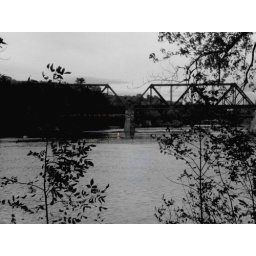
bridge in black and white